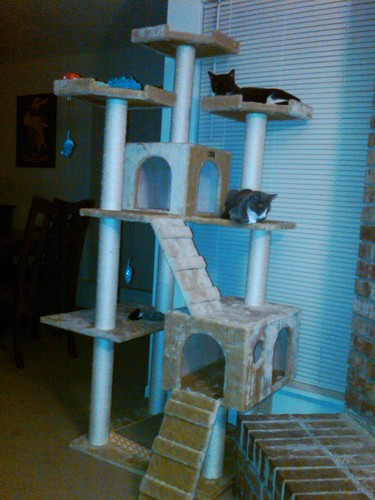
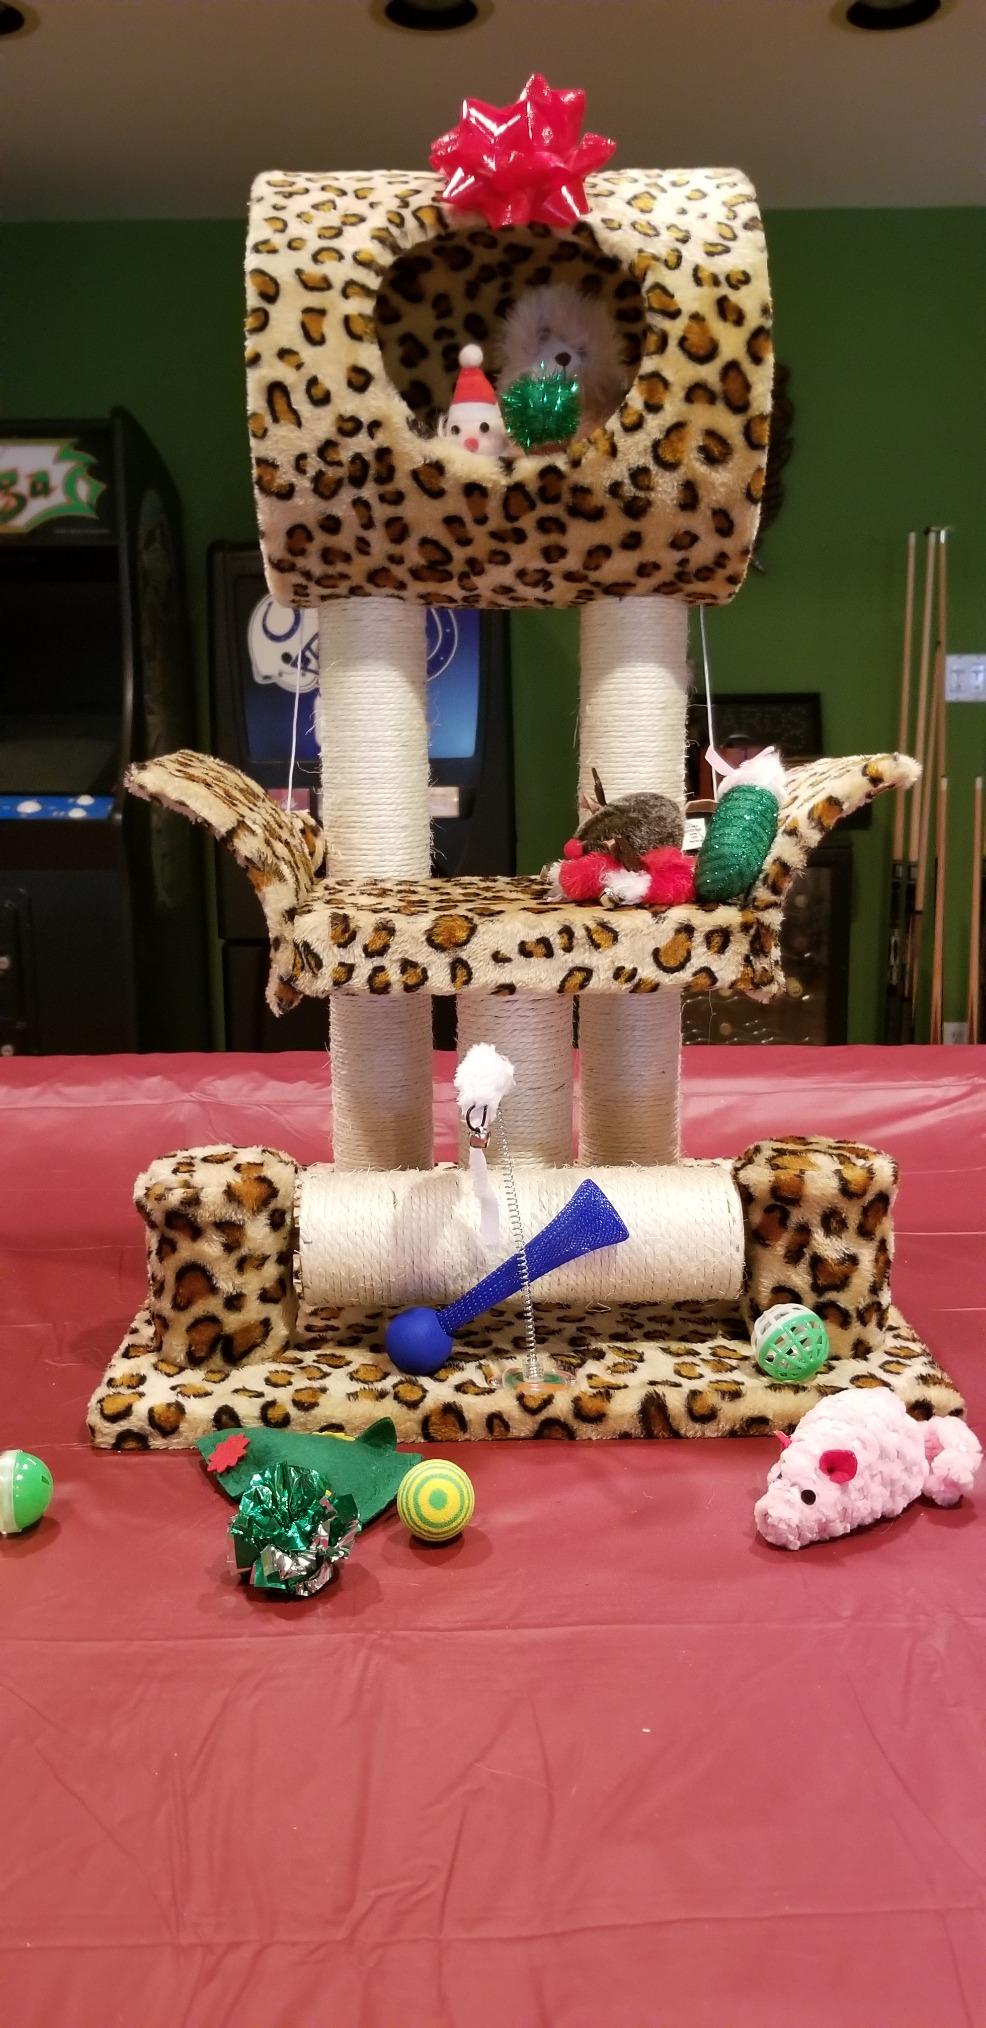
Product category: items_cat tree
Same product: no